Louis Michel

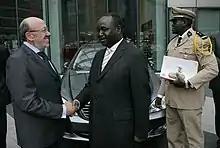
Michel and President of the Central African Republic, François Bozizé, in Brussels, 2007

In 2006, United Nations Secretary-General Kofi Annan appointed him to a High-level Panel on United Nations Systemwide Coherence, which was set up to explore how the United Nations system could work more coherently and effectively across the world in the areas of development, humanitarian assistance and the environment.